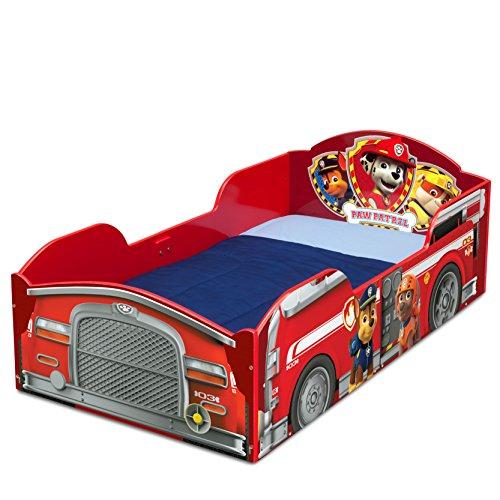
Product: Delta Children Wood Toddler Bed, Nick Jr. PAW Patrol
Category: Home & Kitchen | Furniture | Kids' Furniture | Bed Frames, Headboards & Footboards
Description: Features 2 high side rails to ensure your little one's safety while transitioning to a big kid bed.
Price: $114.59